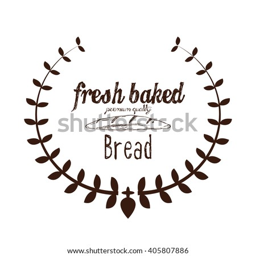
isolated retro emblem with a laurel wreath , text and a bread